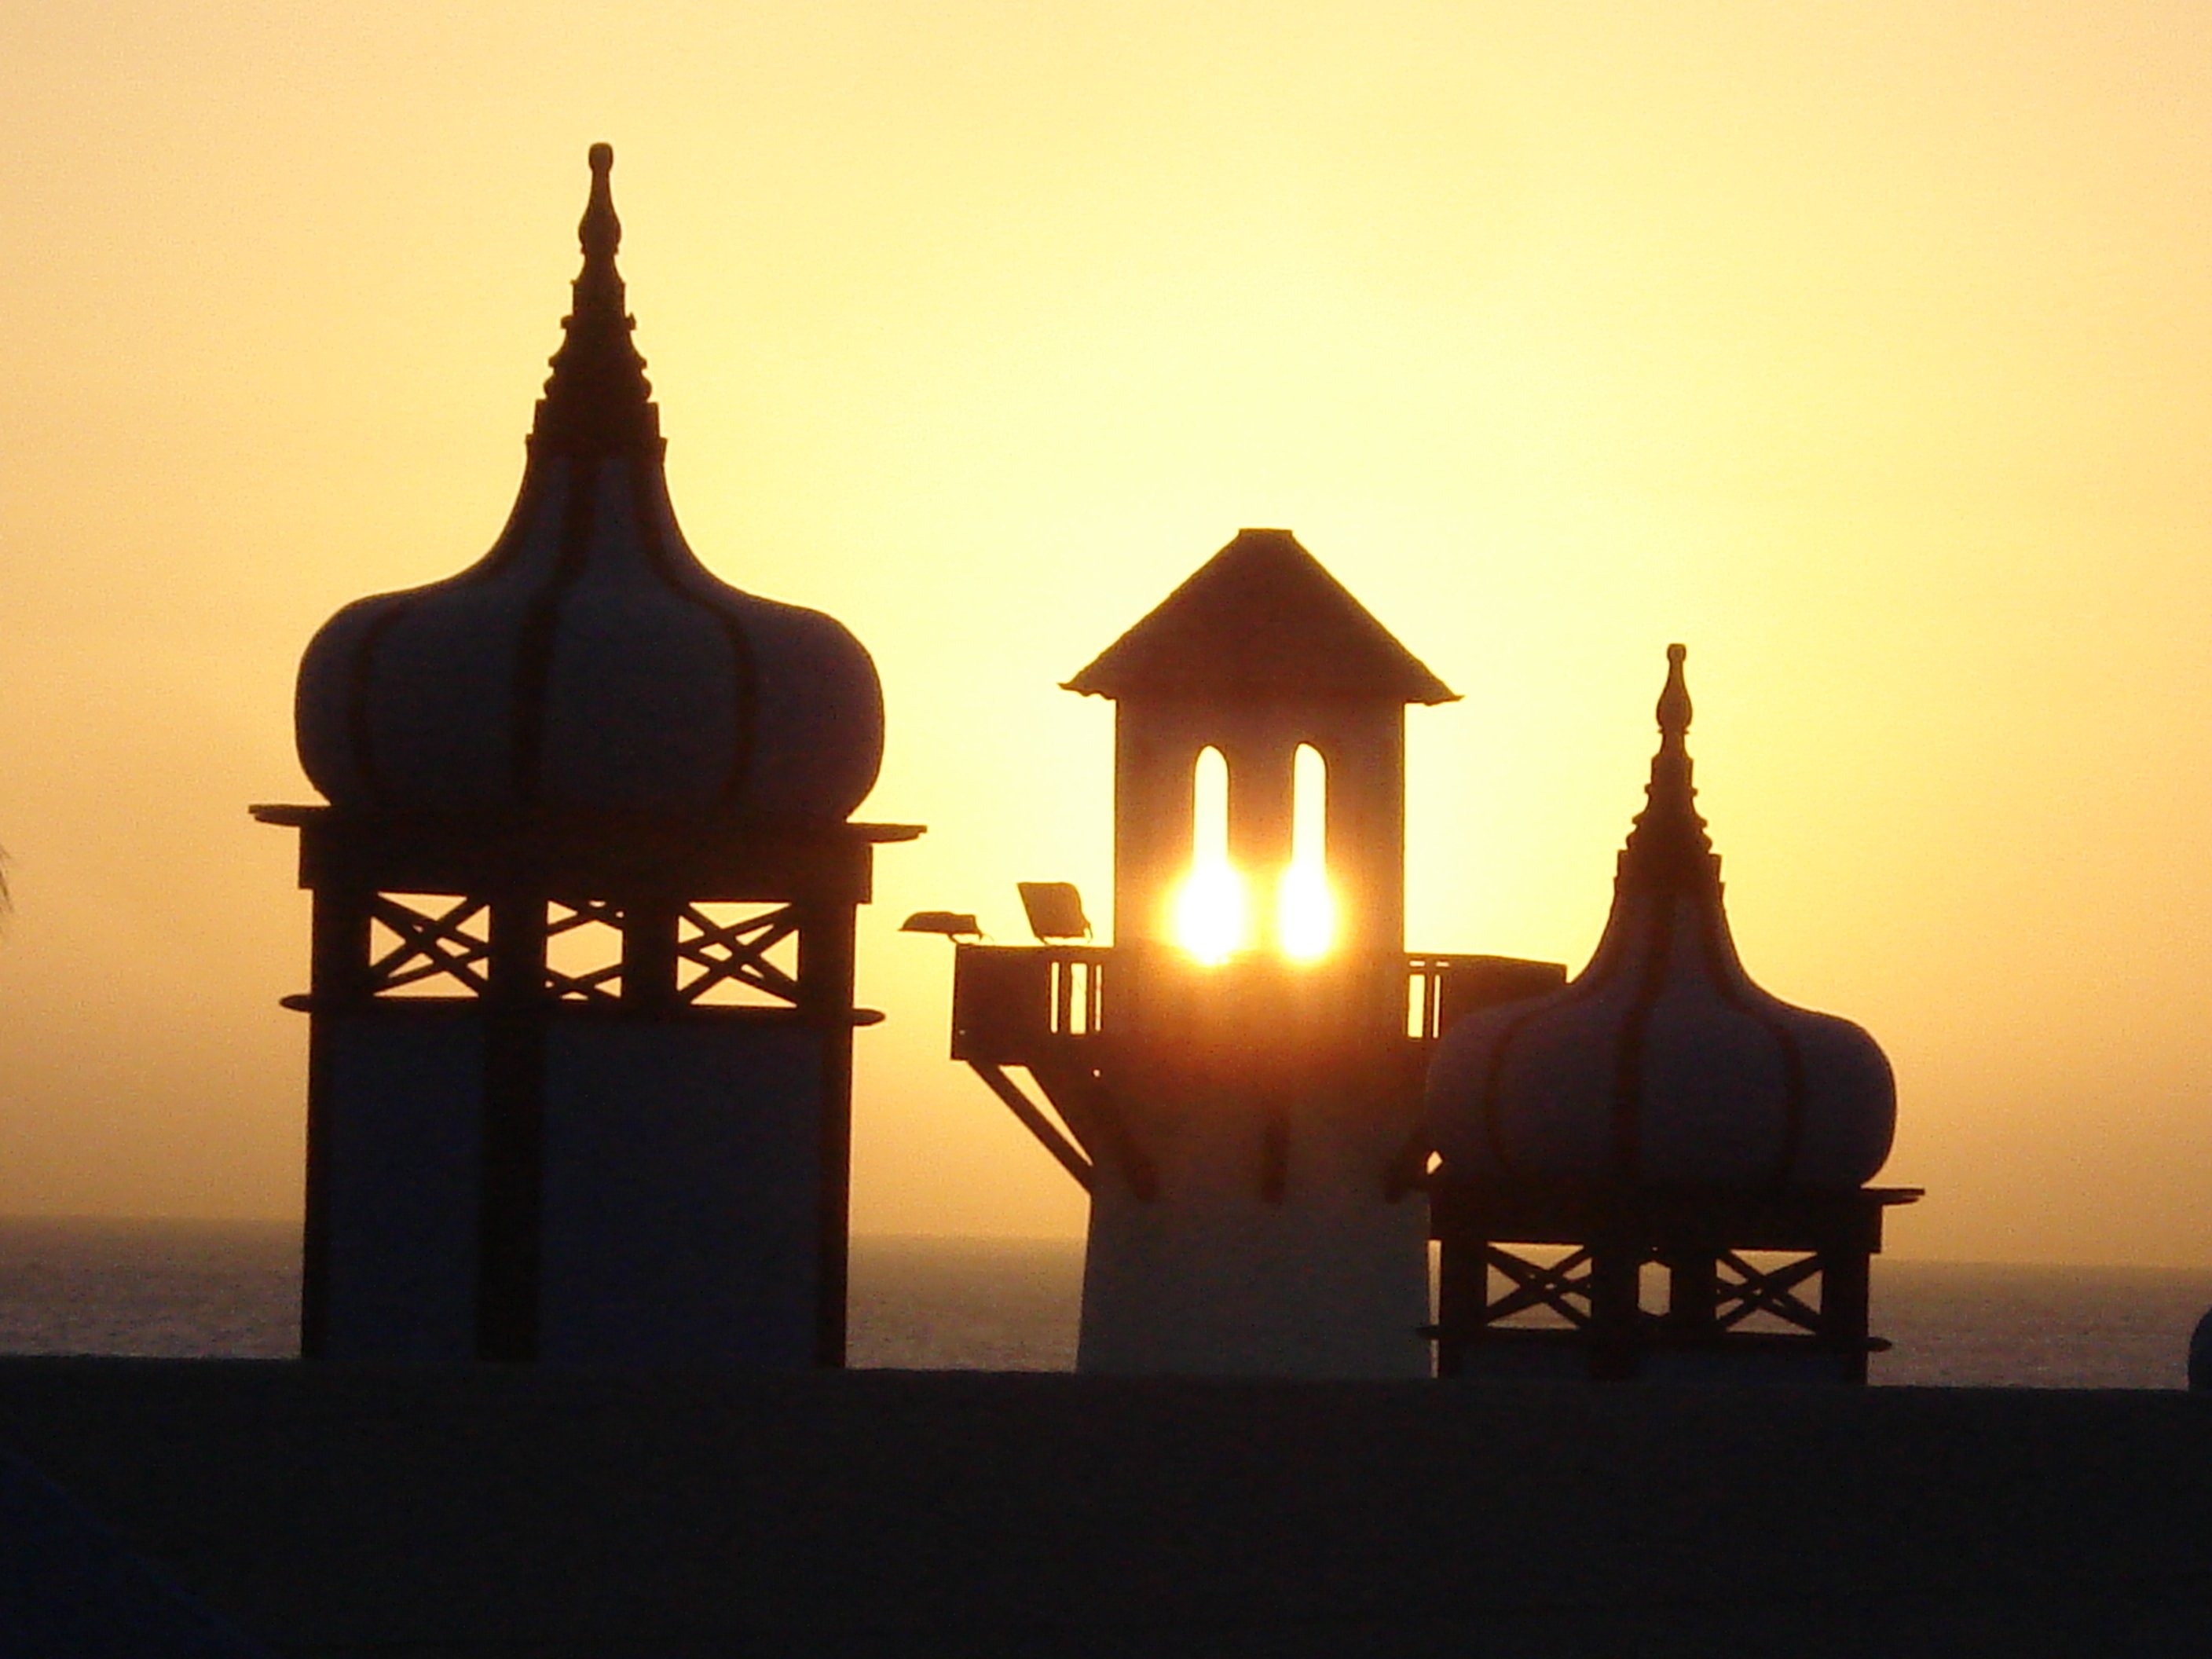
beach, sea, silhouette, light, sunrise, sunset, night, morning, dusk, evening, romance, lighting, place of worship, temple, mood, shape, abendstimmung, afterglow